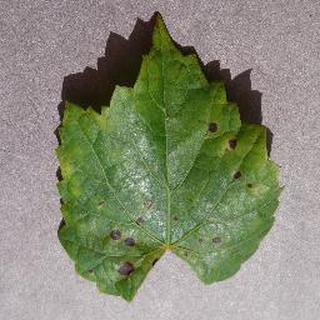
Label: grape_black_rot